List of Copenhagen Metro stations

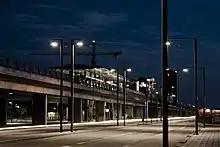
Bella Center Station

The following list name the stations that opened between 2002 and 2024. It states the station's name, which lines serve it, whether it is elevated or underground (the grade), travel time in minutes to Nørreport if the station is located on the M1 or M2, the ticket zone and any transfer possibilities available at the station.